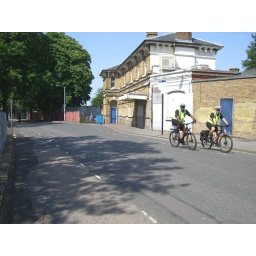
Two London Fire Brigade officers on their LFB mountain bikes - Adenmore Road near Catford